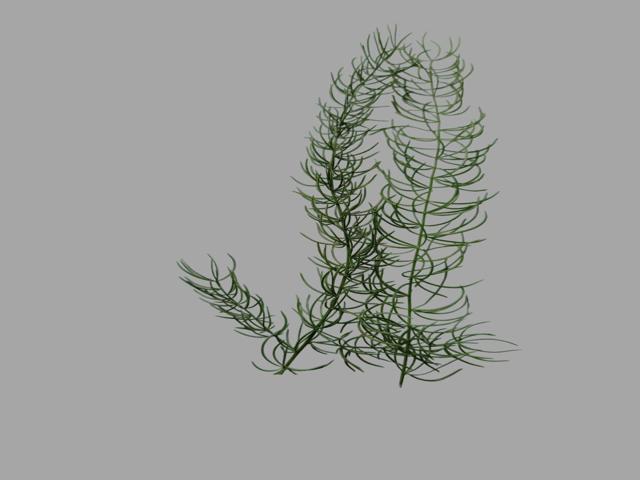
Plant: shotomuli